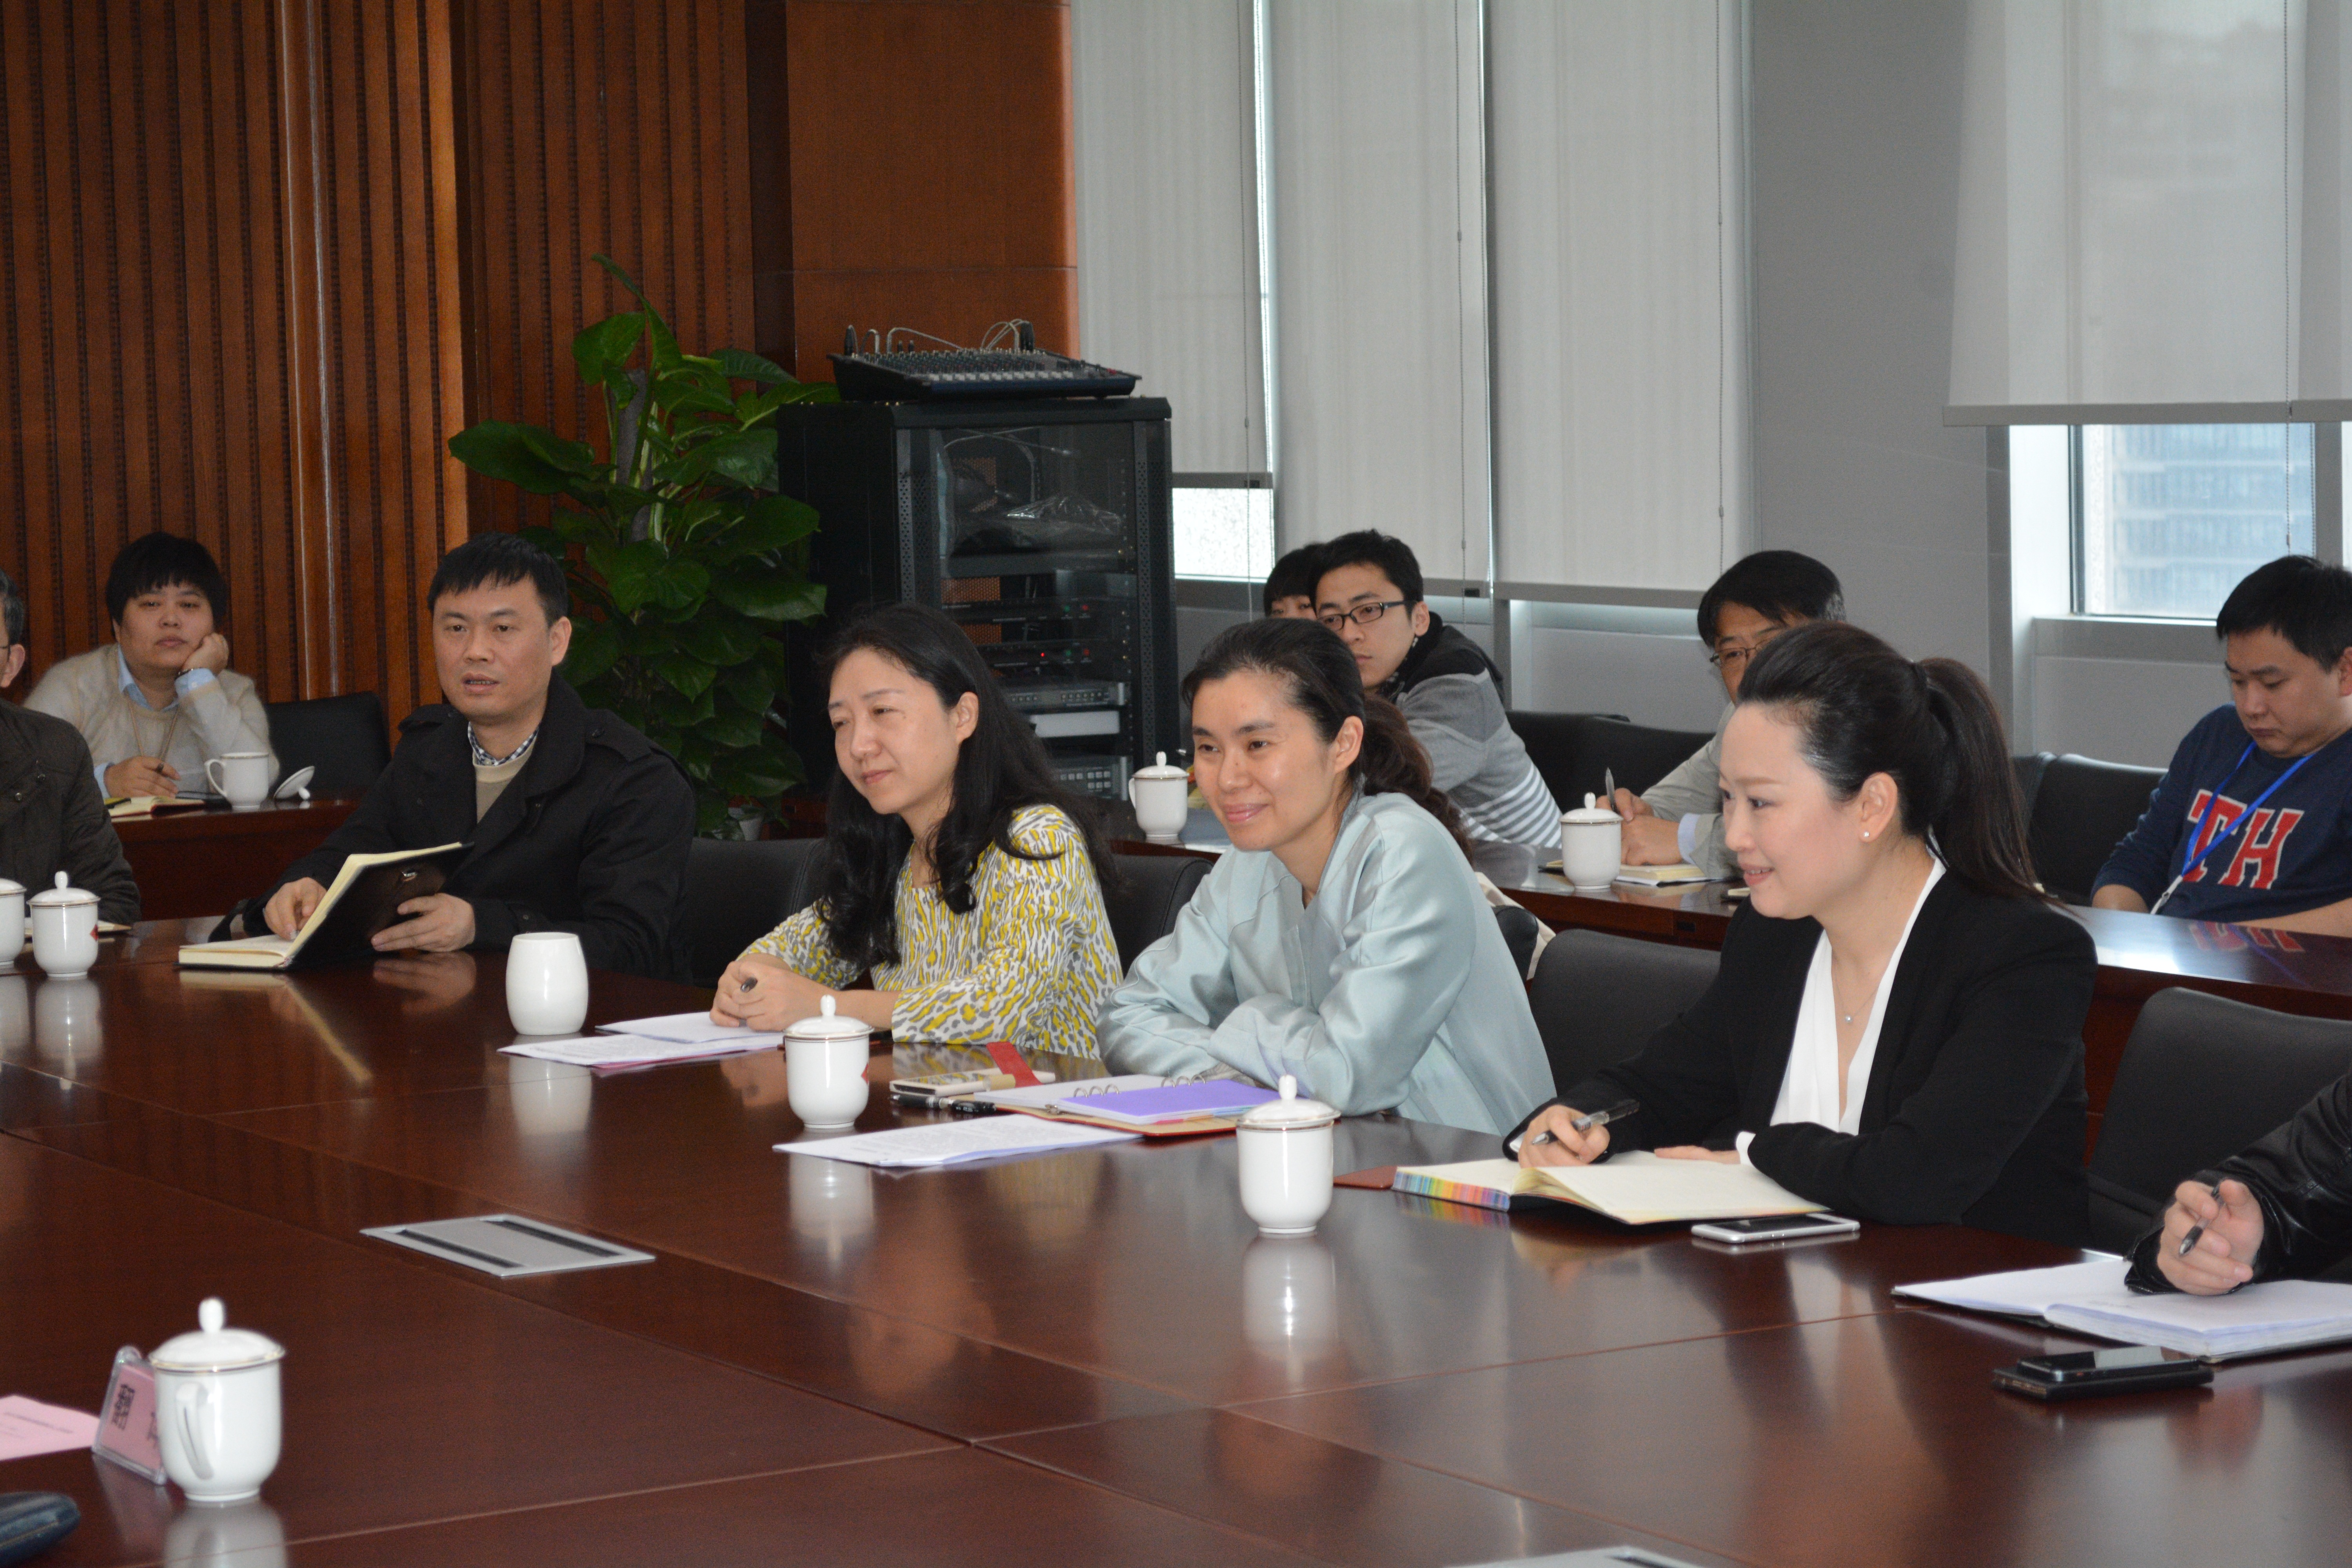
meeting, meal, conversation, seminar, academic conference